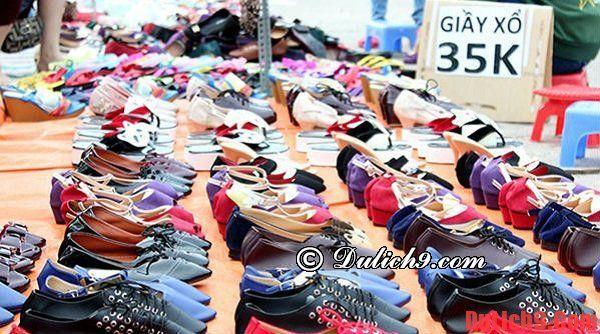
ở bên trong sạp hàng có nhiều đôi giày đang được trưng bày